Blumine Island

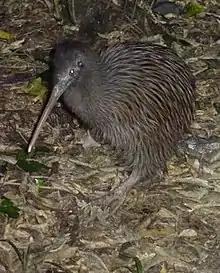
A rowi (Ōkārito kiwi) on Blumine Island / Ōruawairua

On 29 June 2010, three pairs of the rarest kiwi, rowi kiwi were released onto the island.